Electrofishing

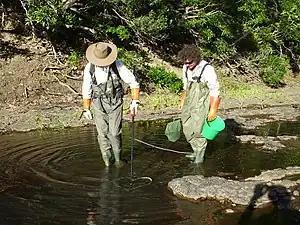
Scientists carrying out a population and species survey using electrofishing equipment

Electrofishing is a fishing technique that uses direct current electricity flowing between a submerged cathode and anode. This affects the movements of nearby fish so that they swim toward the anode, where they can be caught or stunned.